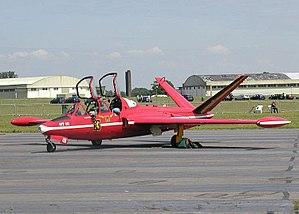
This image was copied from wikipedia:fr. The original description was: Fouga Magister CM-170R d'entraînement de l'Armée de l'Air belge. Photo prise par Adrian Pingstone, domaine public.
L'empennage est un ensemble de plans fixes et mobiles qui assure la stabilité et la gouverne en tangage et en lacet d'un aéronef.
Le 1ᵉʳ Wing est une escadre de la Composante Air de l'armée belge basée à Beauvechain. Il est le centre la formation des pilotes de l'armée belge.
L'Aérospatiale-Potez-Fouga CM170 Magister est un avion à réaction subsonique conçu en France au début des années 1950, et initialement destiné à l'entraînement des pilotes militaires. Reconnaissable à son empennage arrière en « V », il a été fabriqué à un millier d'exemplaires et utilisé par une vingtaine de pays. De nombreux exemplaires sont toujours en service au début du XXIᵉ siècle.
L'empennage en V ou empennage papillon d'un avion est un empennage où la gouverne de profondeur et la dérive de direction sont remplacées par deux surfaces en forme de V quand on regarde l'appareil depuis l'avant ou l'arrière.
Un avion d'entraînement est un avion militaire utilisé pour former les équipages au pilotage, à la navigation et au maniement du système d'arme. Ils sont parfois appelés avions-école, bien que ce terme soit plutôt utilisé pour les avions destinés à la formation des pilotes civils.